Coconut Religion

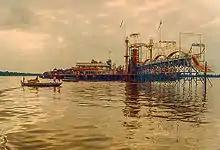
The floating temple of the Coconut Religion, photographed in 1969

The Coconut Religion is a religion founded by Ông Đạo Dừa in Bến Tre, South Vietnam. It was one of many religions in the South until the new socialist government abolished it in 1975. Đạo Dừa advocated religious harmony, synthesizing many religions, especially Buddhism and Christianity. The Coconut Religion is not currently recognized as a religion by the Government of Vietnam.